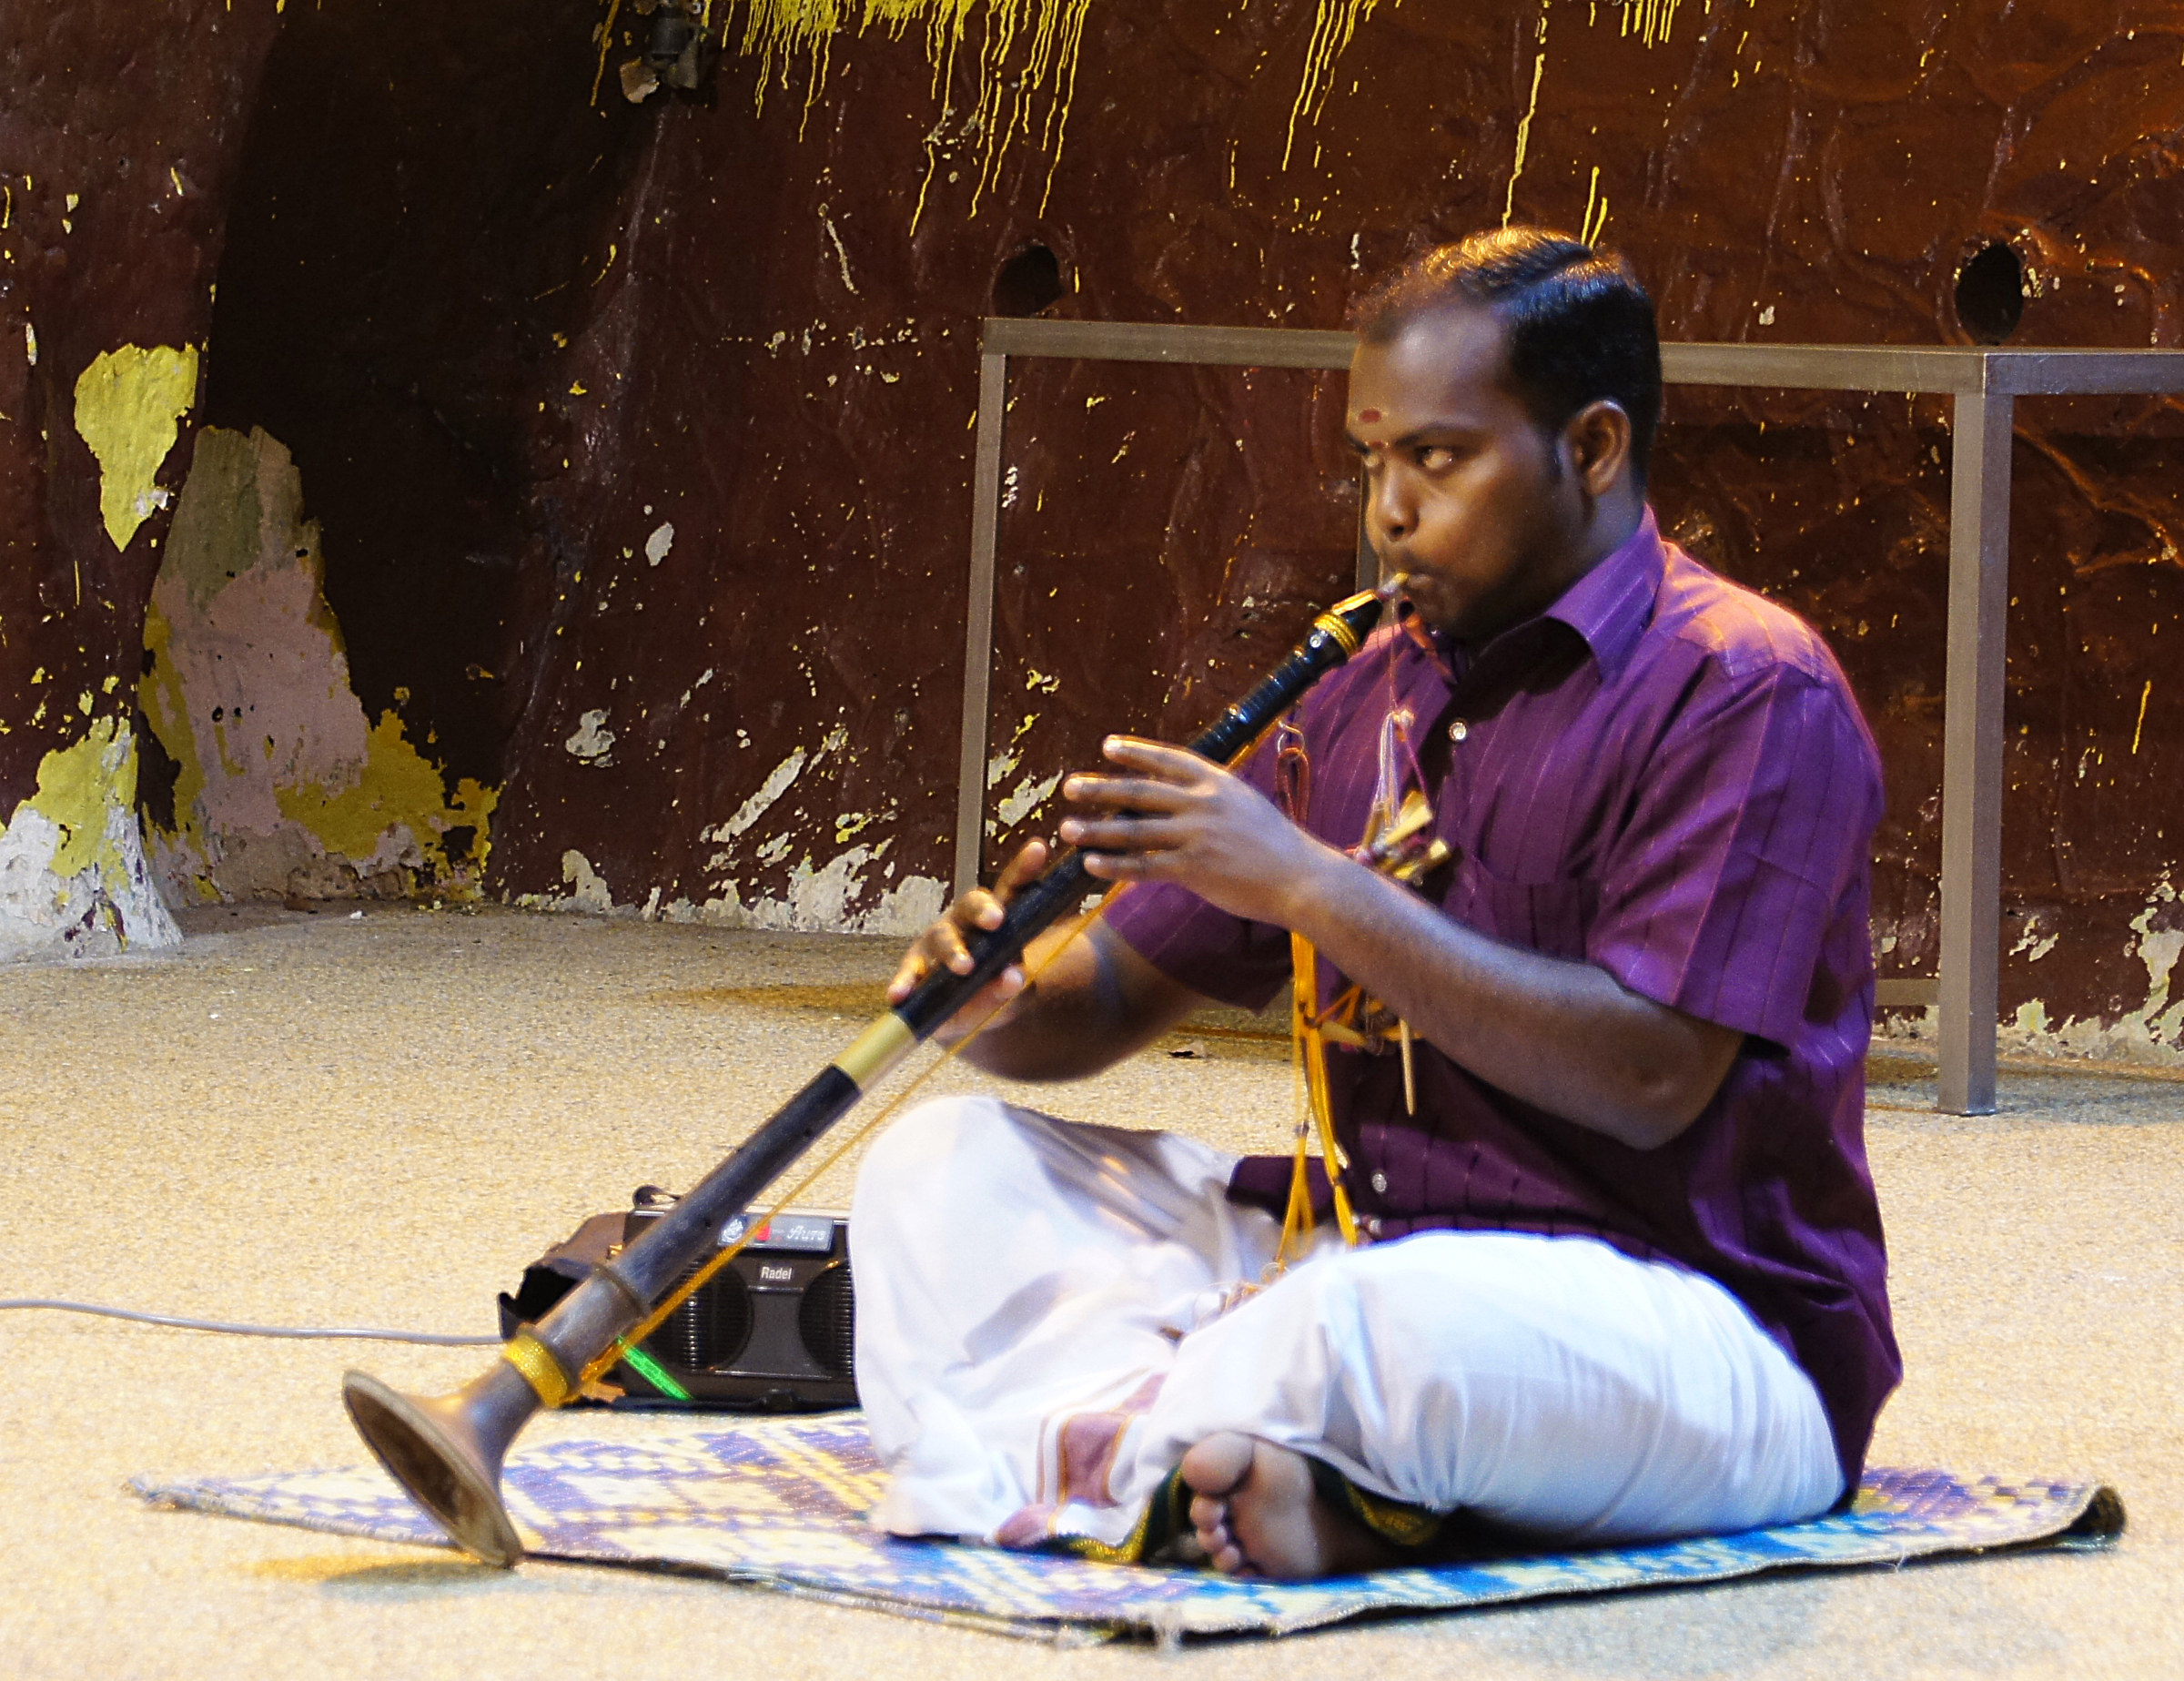
musician, musical instrument, malaysia, batucaves, tamron18270mmpzd, flute, string instrument, plucked string instruments, folk instrument